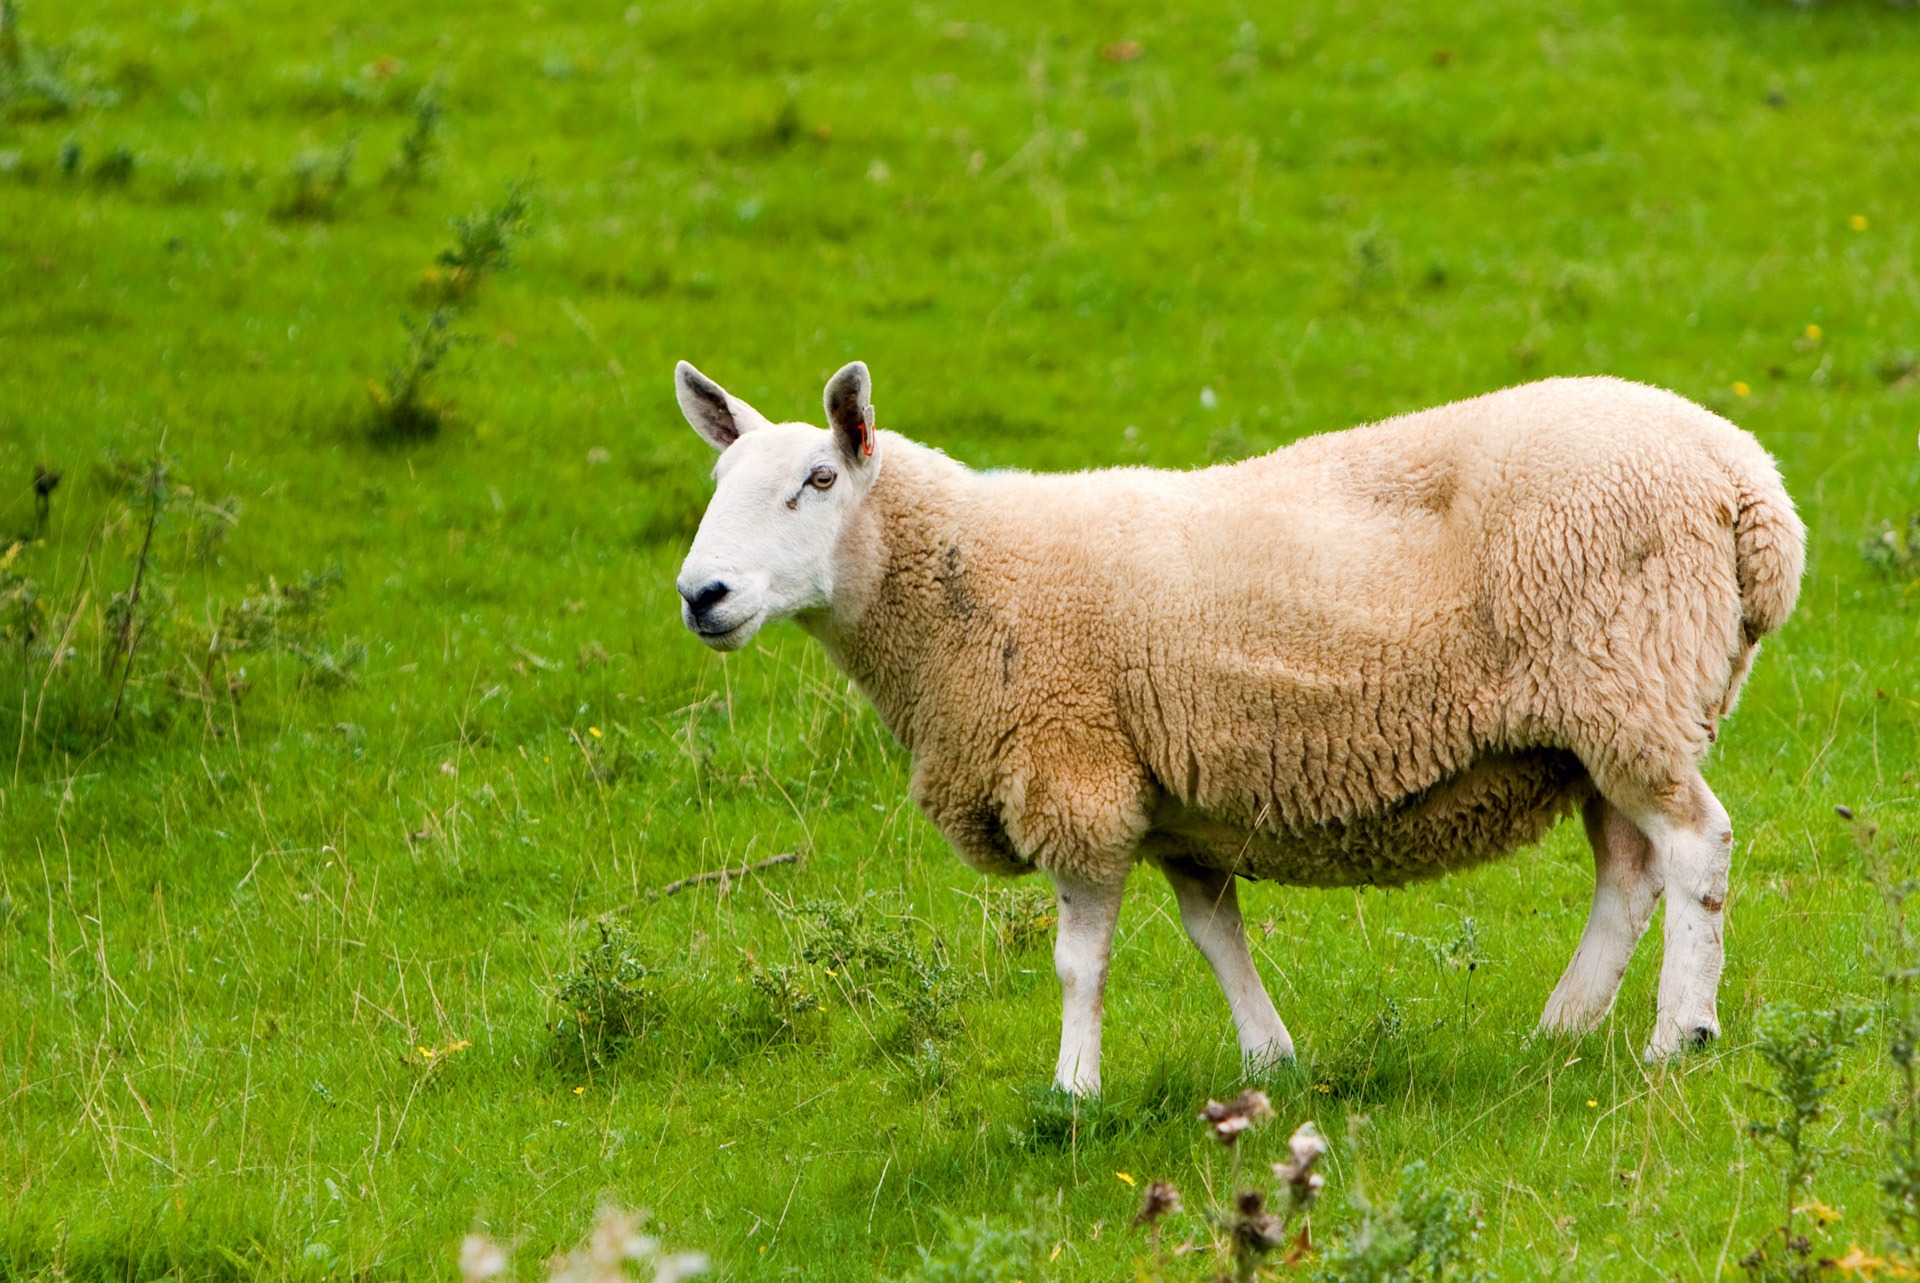
grass, field, farm, meadow, animal, photo, wildlife, rural, herd, pasture, grazing, sheep, mammal, fauna, mountain goat, close up, grassland, vertebrate, sheeps, image, rural area